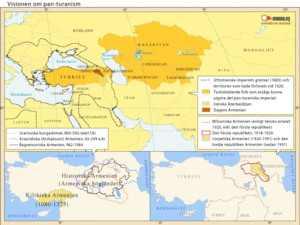
Pantyrkisme
Visionen om panturanismen og forholdet til Armenien.
Pantyrkisme er en politisk og kulturel bevægelse for at forene alle tyrkisksprogede folkeslag.